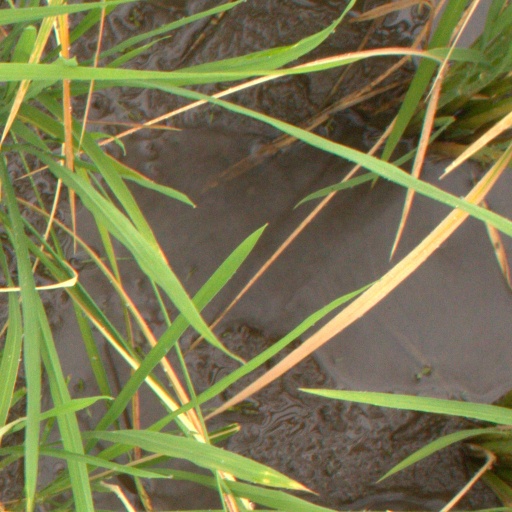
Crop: rice